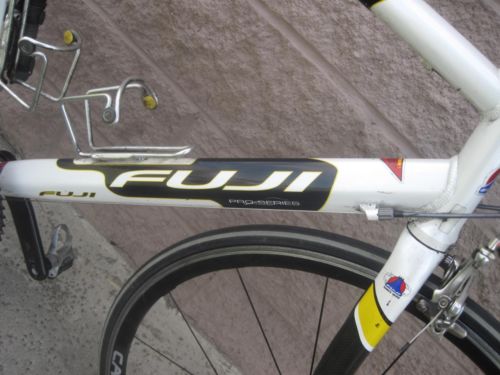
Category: bicycle